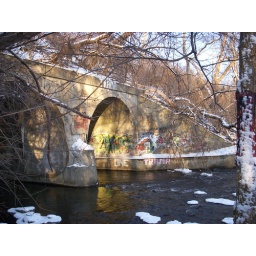
railroad bridge over the river